Dinky (film)

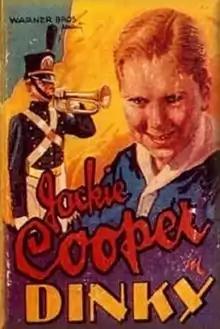
Film poster

Dinky is a 1935 American drama film directed by D. Ross Lederman.